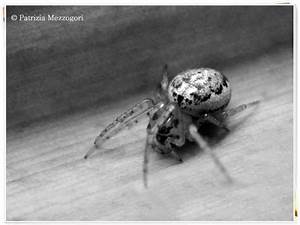
Label: ragno